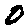
Label: 0